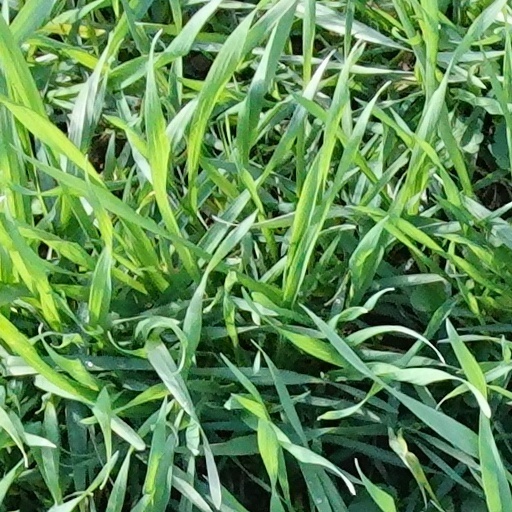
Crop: wheat